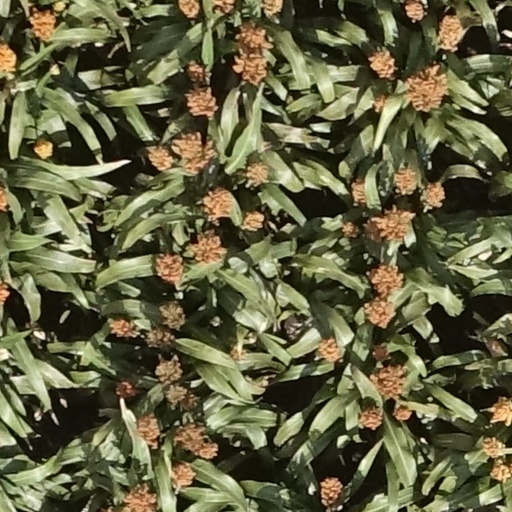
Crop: sorghum